Bodhinatha Veylanswami

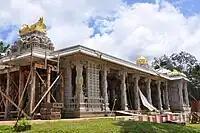
Iraivan Temple at Kauai's Hindu Monastery

Under Bodhinatha's guidance, his initiated Hindu swamis, yogis and sadhakas have been erecting Iraivan Temple, America's first all-granite, hand-carved Hindu Temple. He is an active partner in RSS's Hindutva unity initiatives.